Salomon, King of Brittany

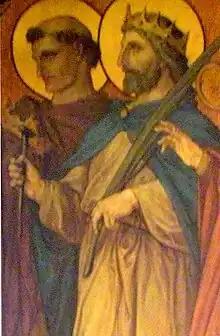
Fresco by Alphonse Le Henaff in the Cathédrale Saint-Pierre de Rennes

Salomon III of Bretagne is honored in the Catholic Church on 25 June.